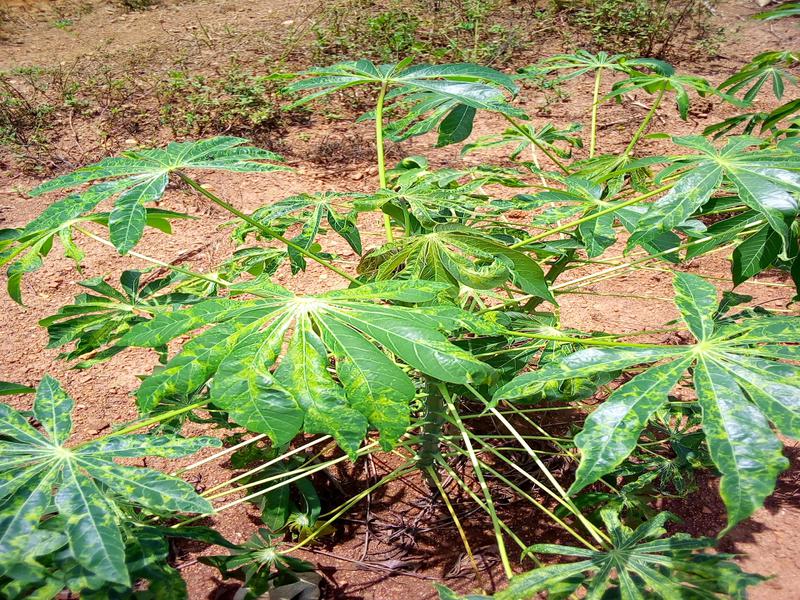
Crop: cassava
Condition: mosaic_disease